What Young India Wants

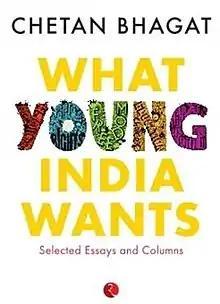
First edition

What Young India Wants is a compilation of speeches and essays by Chetan Bhagat, published in 2012. It focuses on Indian society and politics from the perspective of the country's youth. The book revolves around Bhagat's thoughts and innovations on how to improve the Indian economy through social reforms. It also criticizes the dysfunction of the Indian government. Bhagat writes about how India can be a progressive society in the future. He talks about the rampant corruption in India and how society should change to be rid of it. These themes are central to his dream of a free and forward-thinking India.